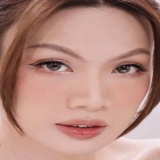
ca sĩ Luna Đào